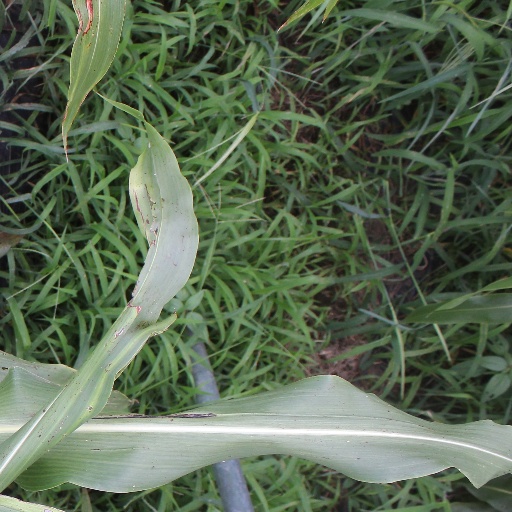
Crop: sorghum